Covelli Centre

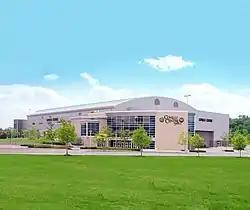
Covelli Centre, Youngstown, Ohio

The Covelli Centre is a multi-purpose arena in Youngstown, Ohio, United States. It opened in 2005, thanks in a large part to a $26 million HUD redevelopment grant secured in 2000 by Congressman James A. Traficant Jr. It is home to the Youngstown Phantoms of the United States Hockey League. The Covelli Centre was previously known as the Chevrolet Centre and is nicknamed "The Chevy Centre" or "The Convo" by some in the area from its former names.